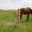
Label: horse